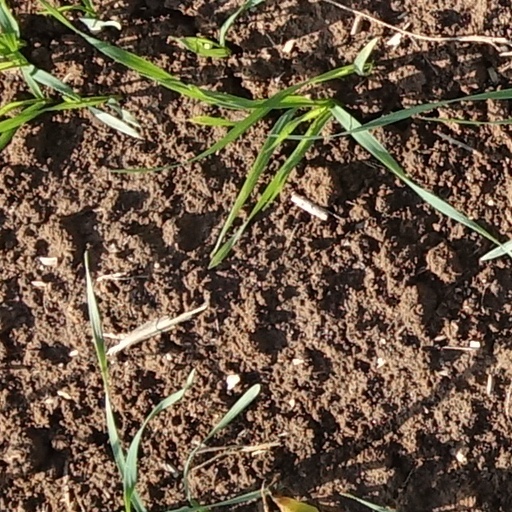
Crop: wheat